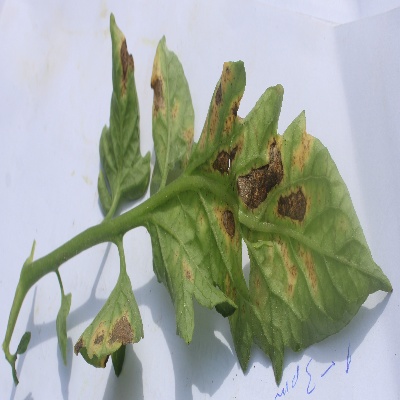
Crop: Tomato
Condition: septoria leaf spot